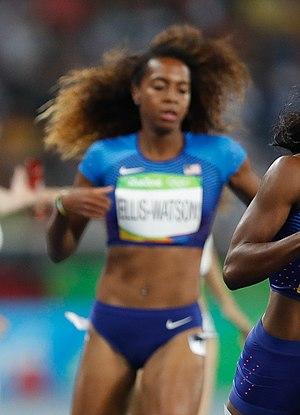
Taylor Ellis-Watson est une athlète américaine, spécialiste du 400 mètres.